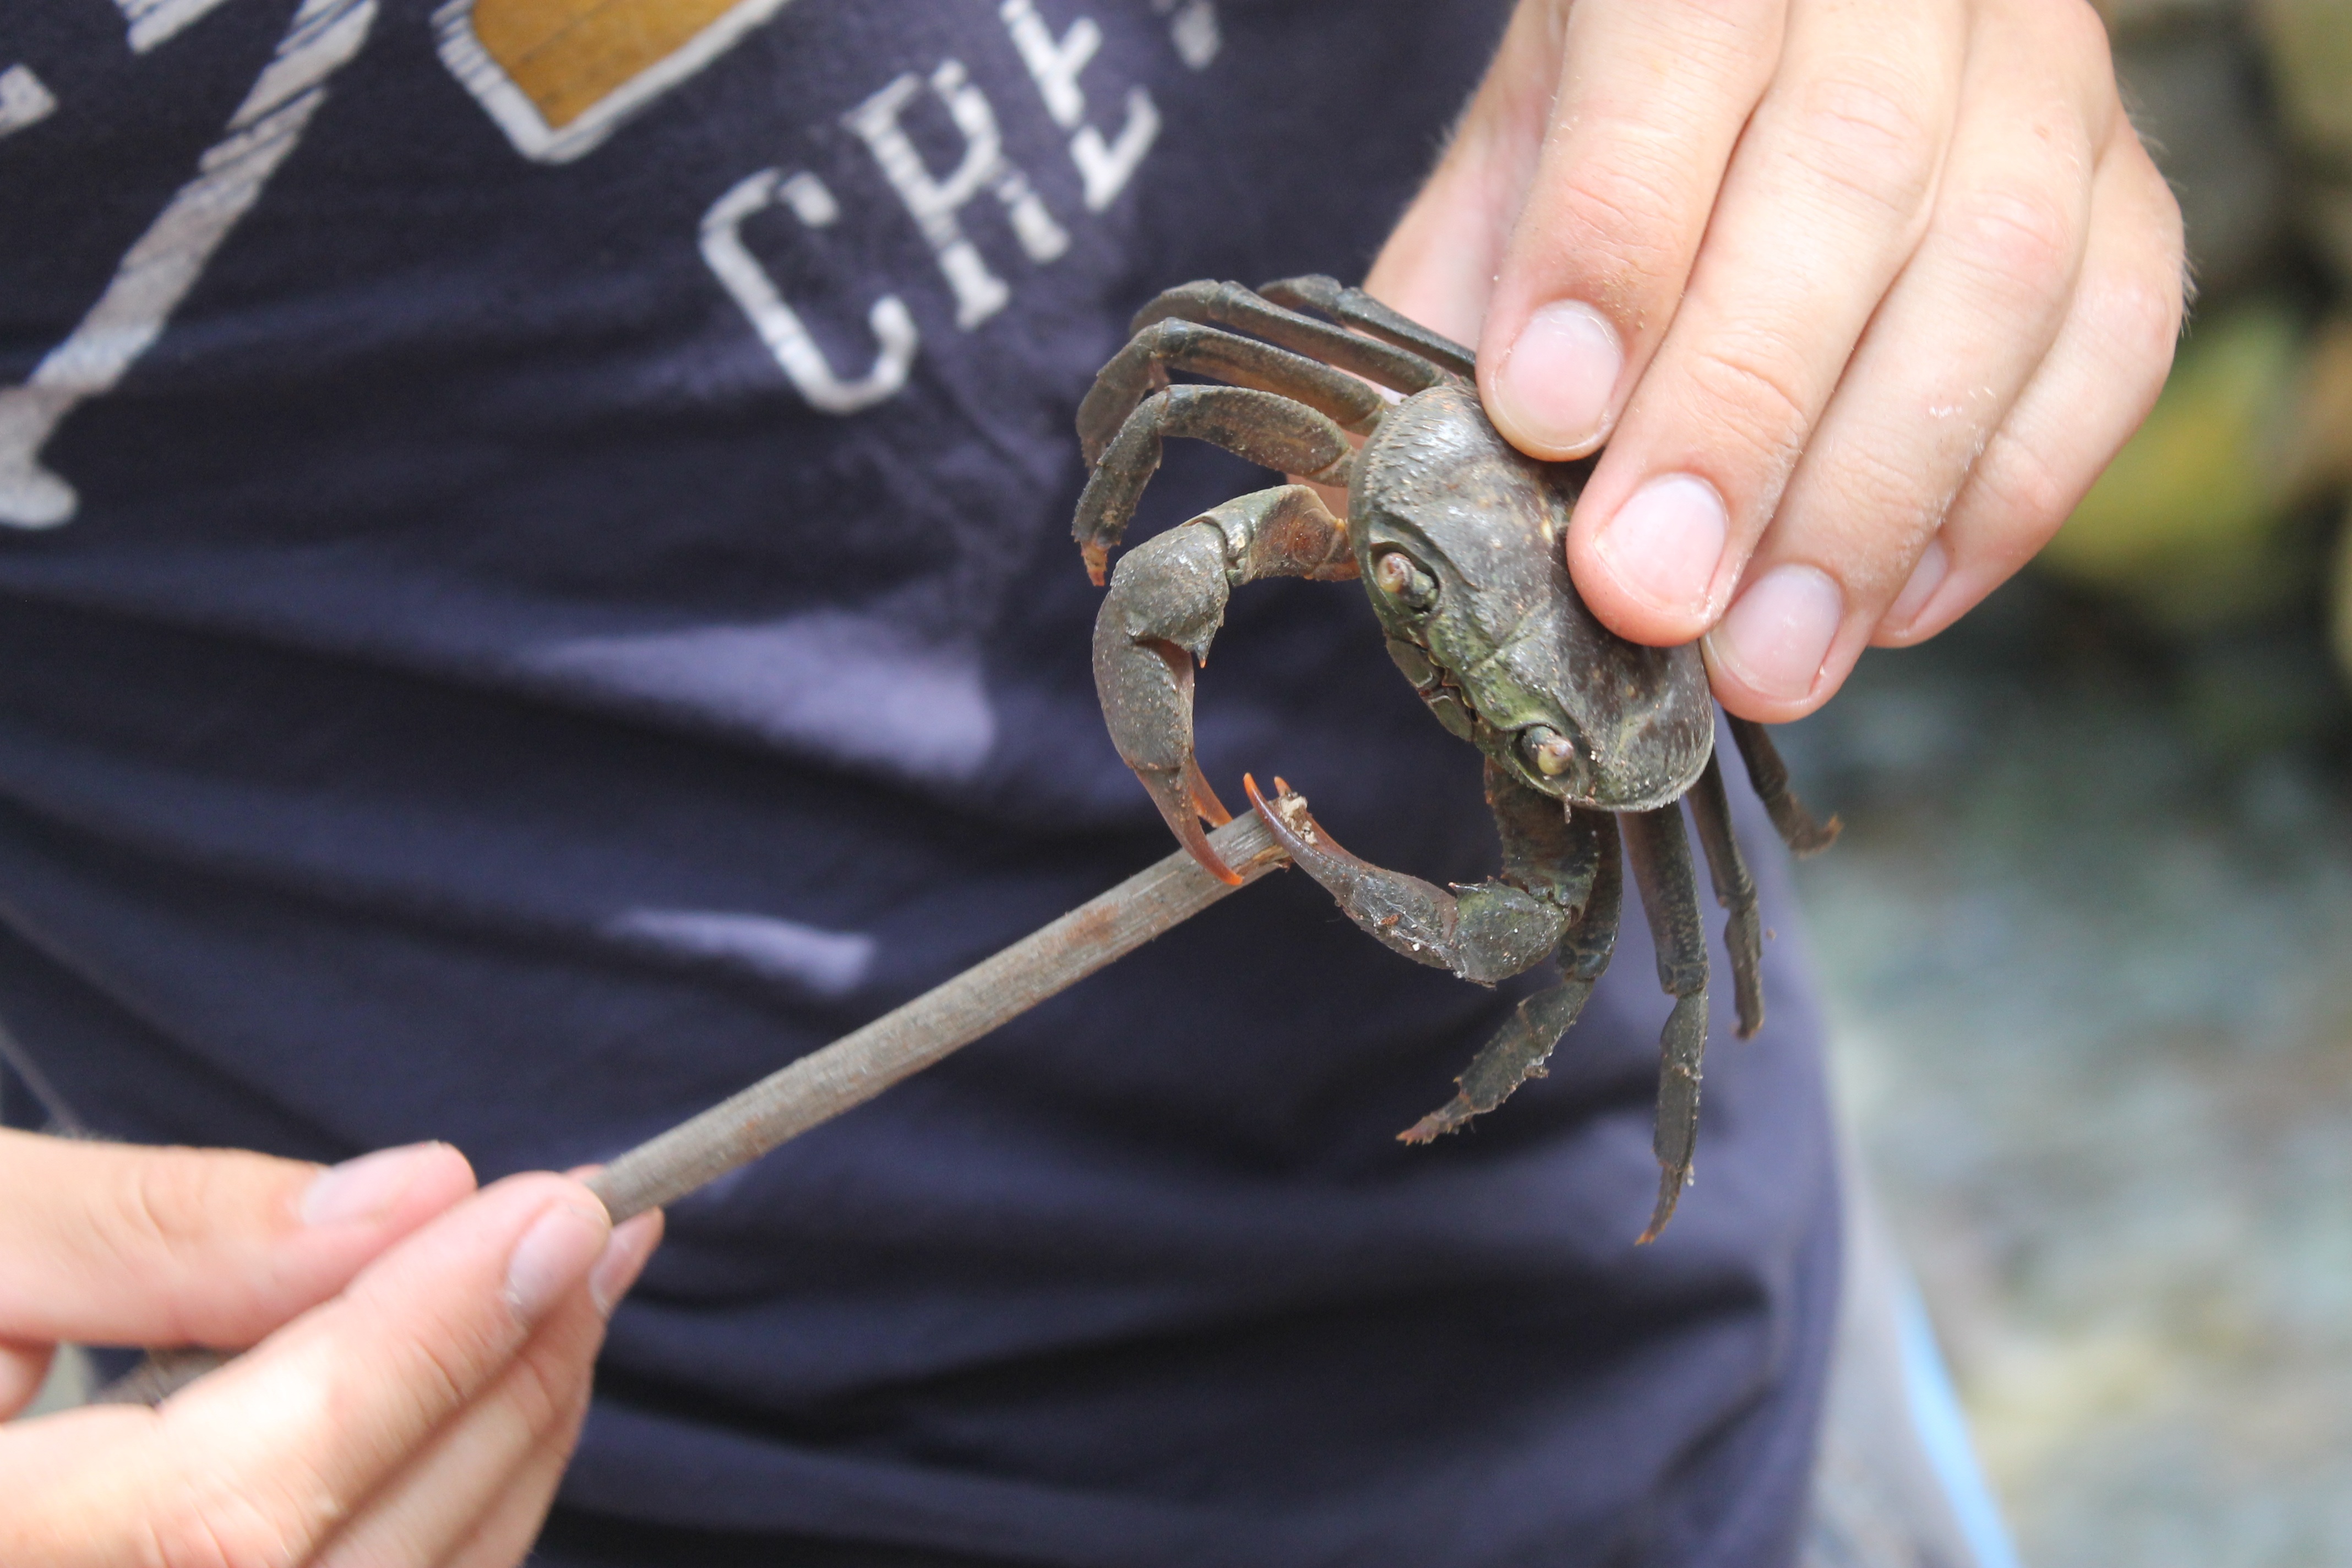
hand, biology, crab, invertebrate, close up, caught, fresh water, crab claw